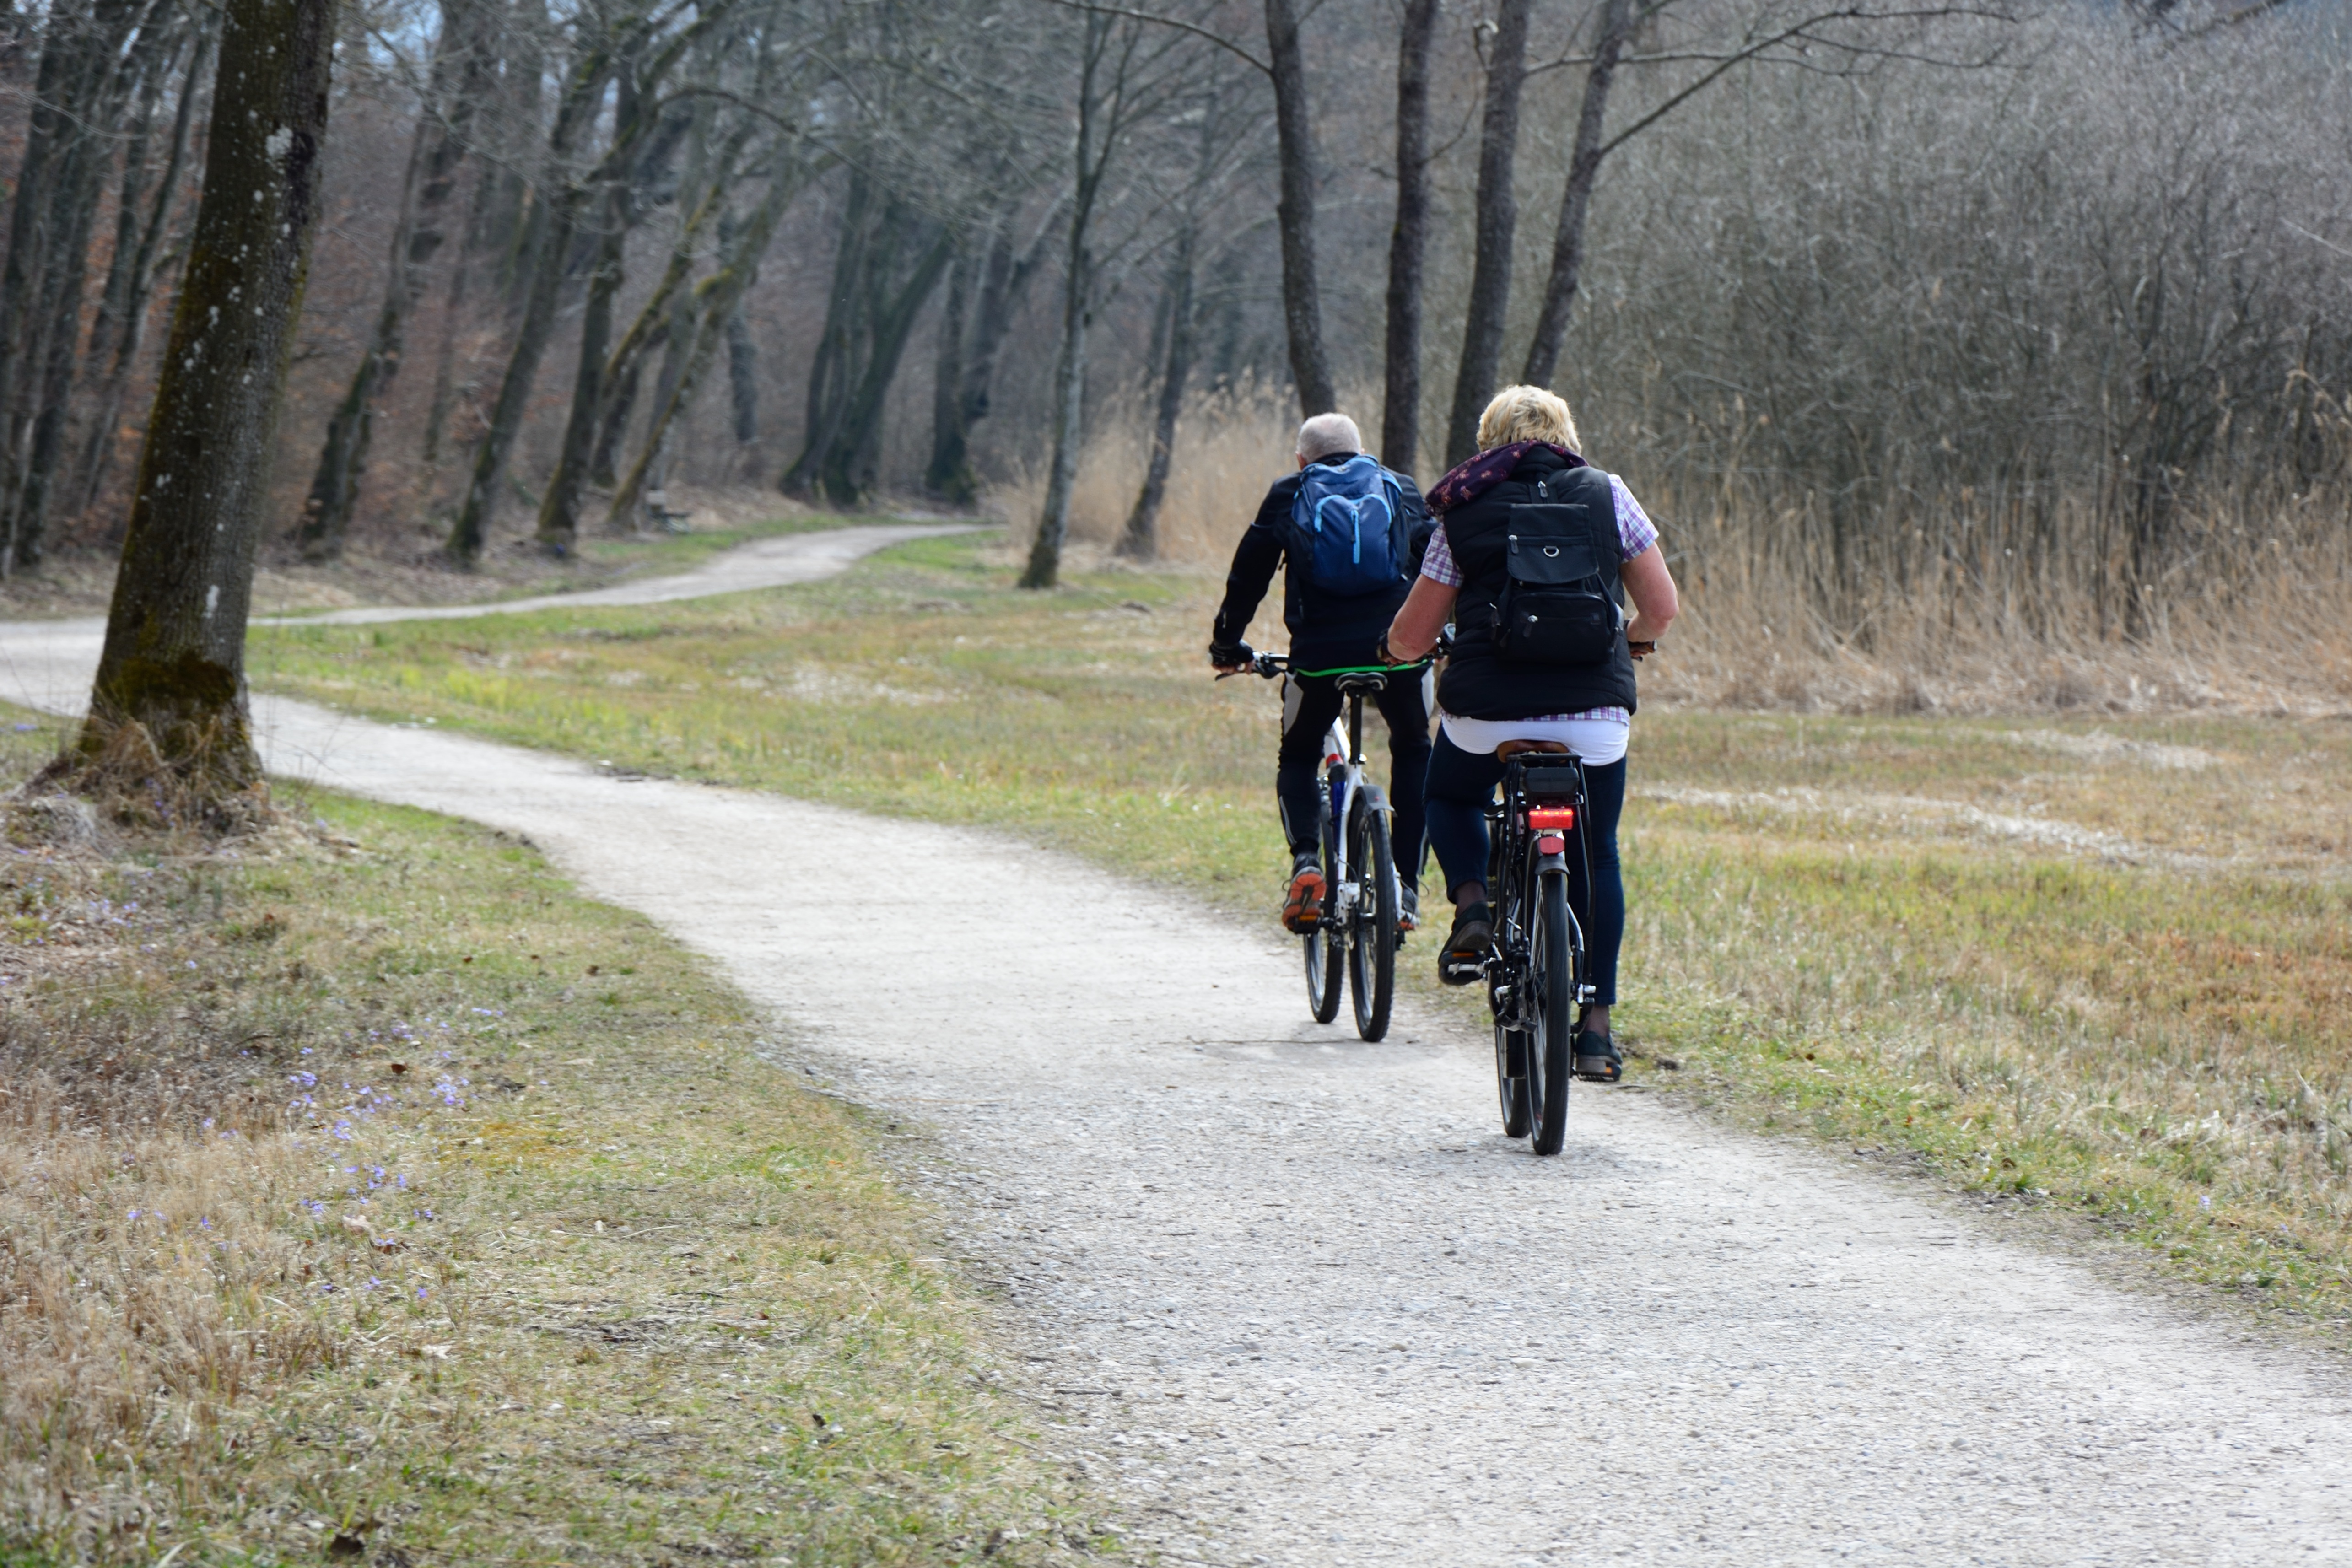
nature, trail, wheel, bicycle, bike, vehicle, holiday, romantic, leisure, sports equipment, mountain bike, cycling, sports, mood, away, cyclists, recovery, mountain biking, bicycle path, bicycle tour, bike ride, cycle paths, road cycling, cycle sport, shore paths